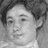
Emotion: neutral